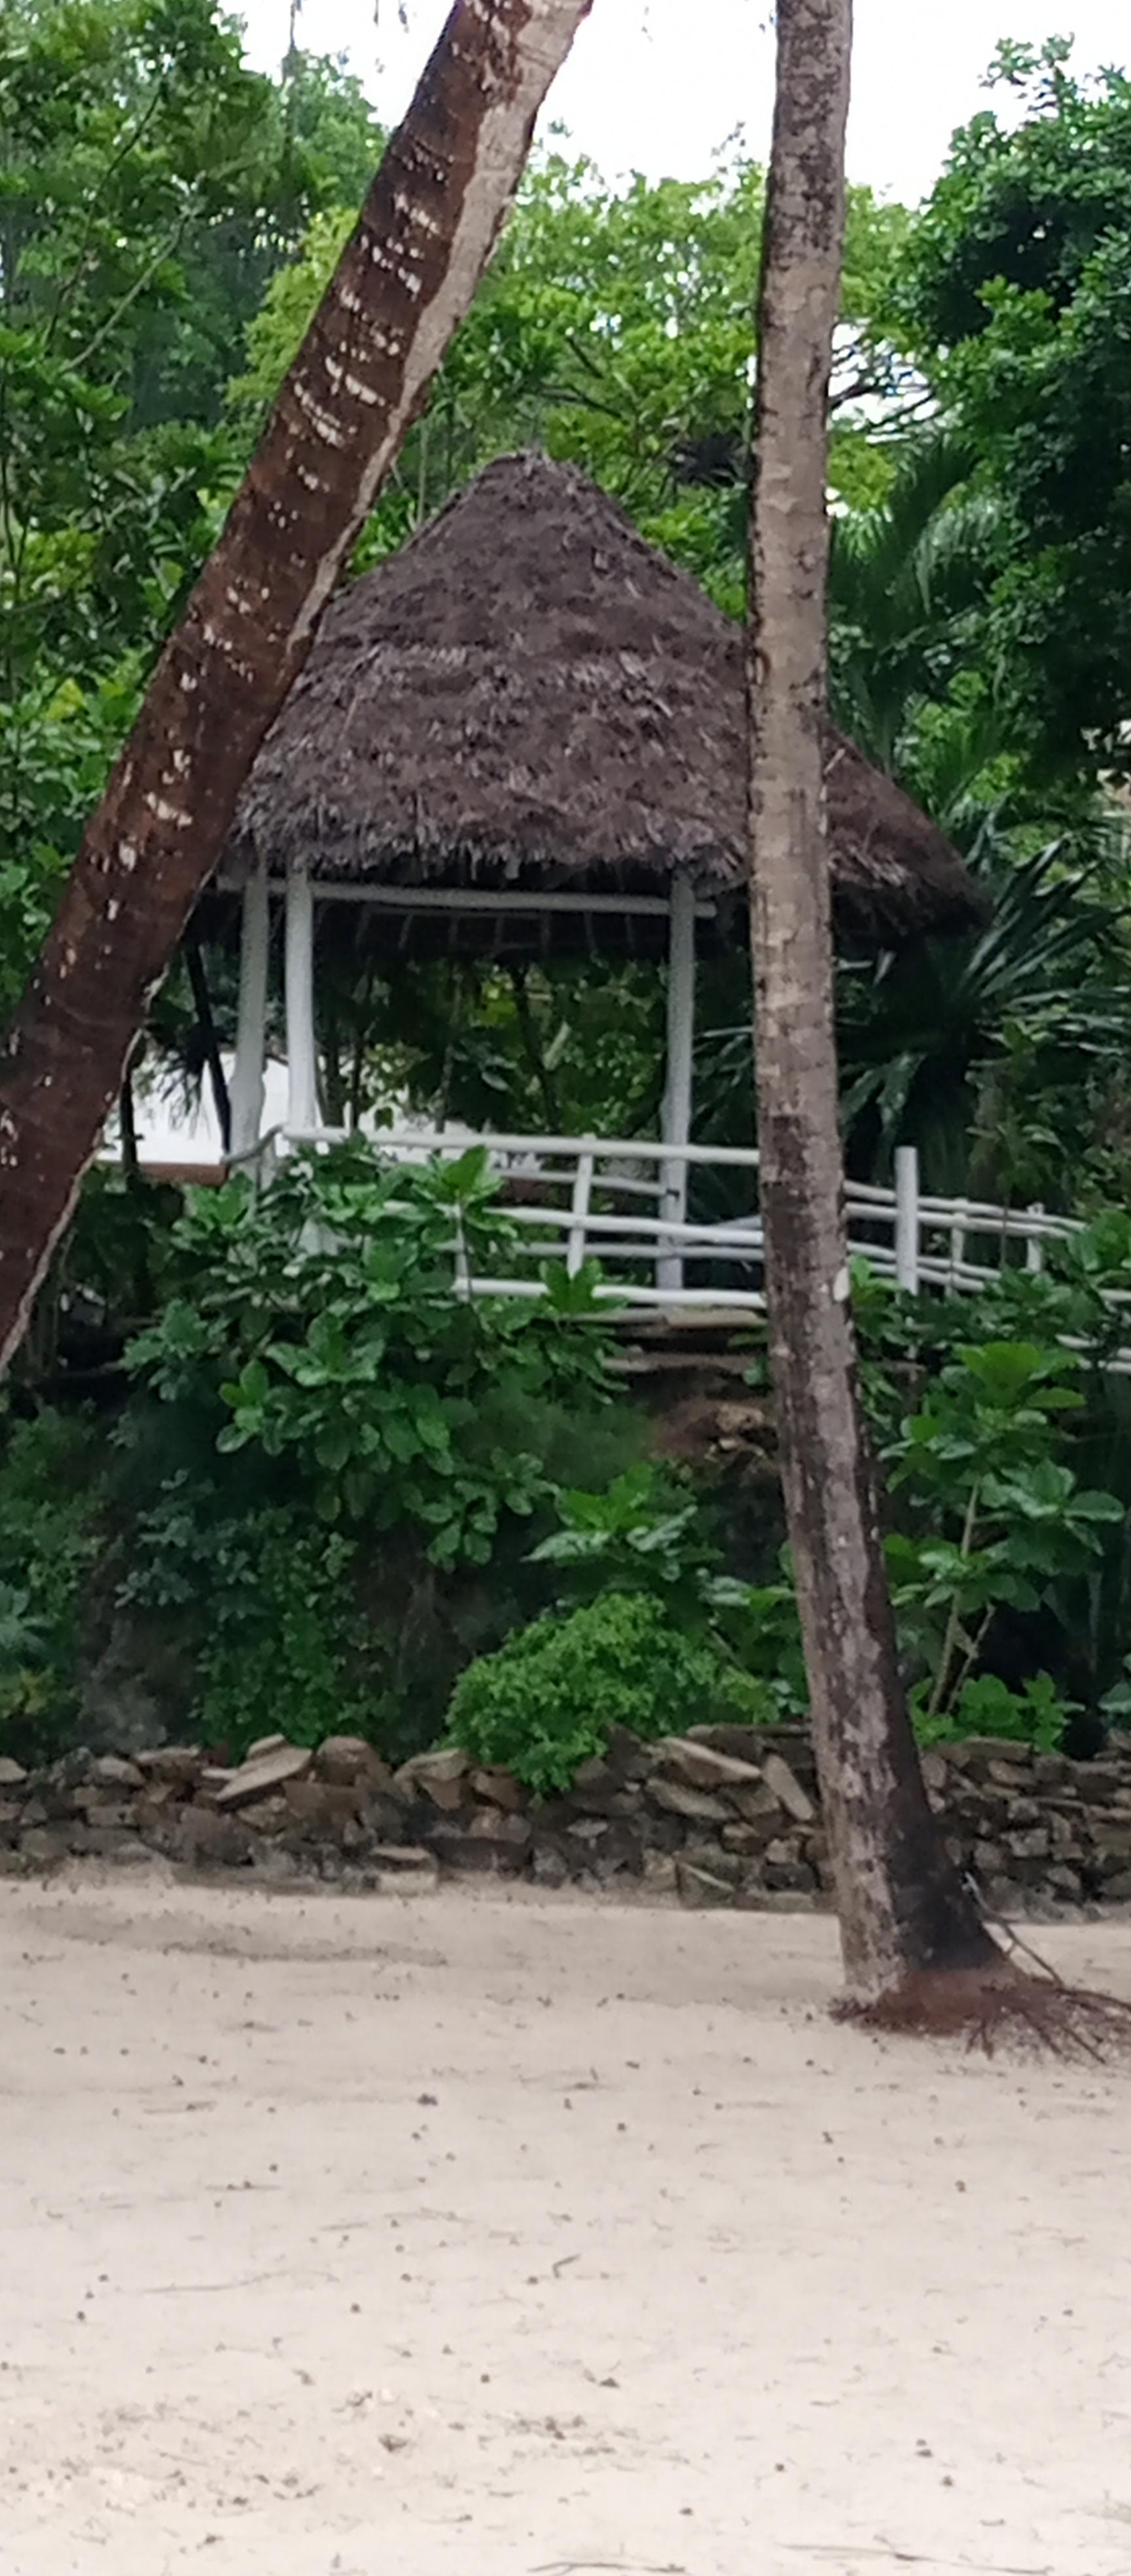
Mahali hapa panapendeza sana tunaona miti mikubwa mikubwa, midogo, mawe,mchanga na jumba moja lililokuwa la kuuzika kwa umbali lililoshenekwa na manyasi.